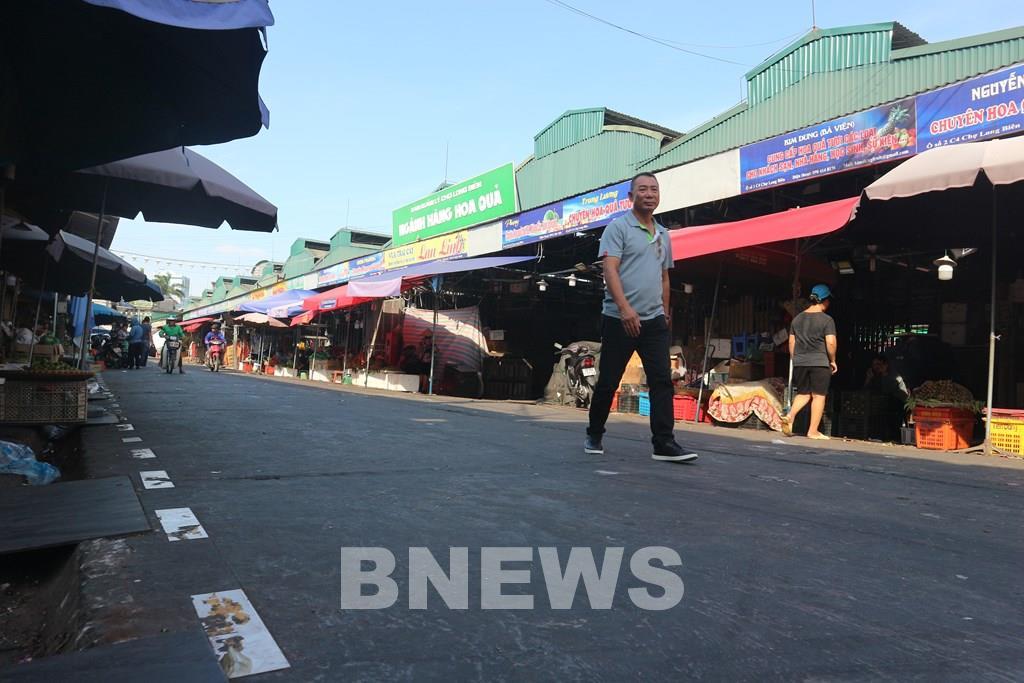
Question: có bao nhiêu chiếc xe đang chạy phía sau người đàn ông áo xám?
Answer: có hai chiếc xe đang chạy phía sau